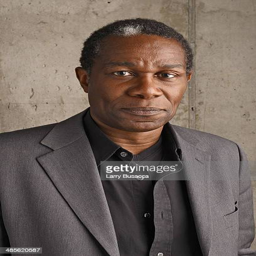
actor poses for web design